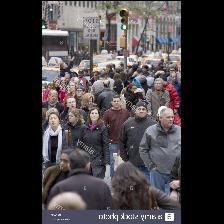
Label: Human